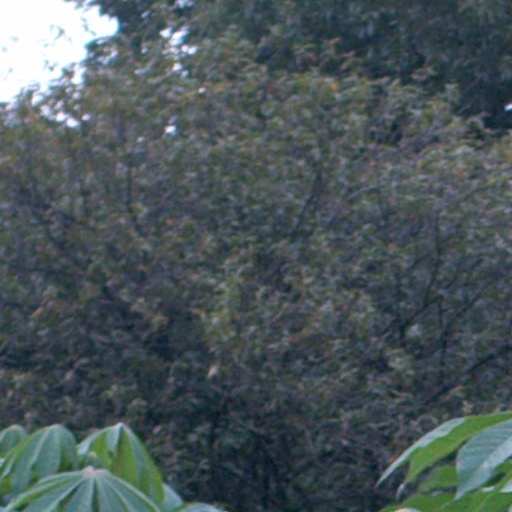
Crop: cassava